David Coulter (minister)

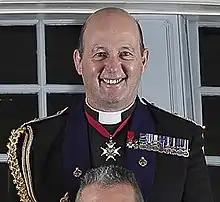
Coulter in 2017

David George Coulter, (born 29 December 1957) is a Church of Scotland minister and former military chaplain. From 2014 to 2018, he served as Chaplain General and head of the Royal Army Chaplains' Department, British Army. He was previously Principal of the Armed Forces Chaplaincy Centre and Deputy Chaplain General.